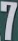
Number: 7